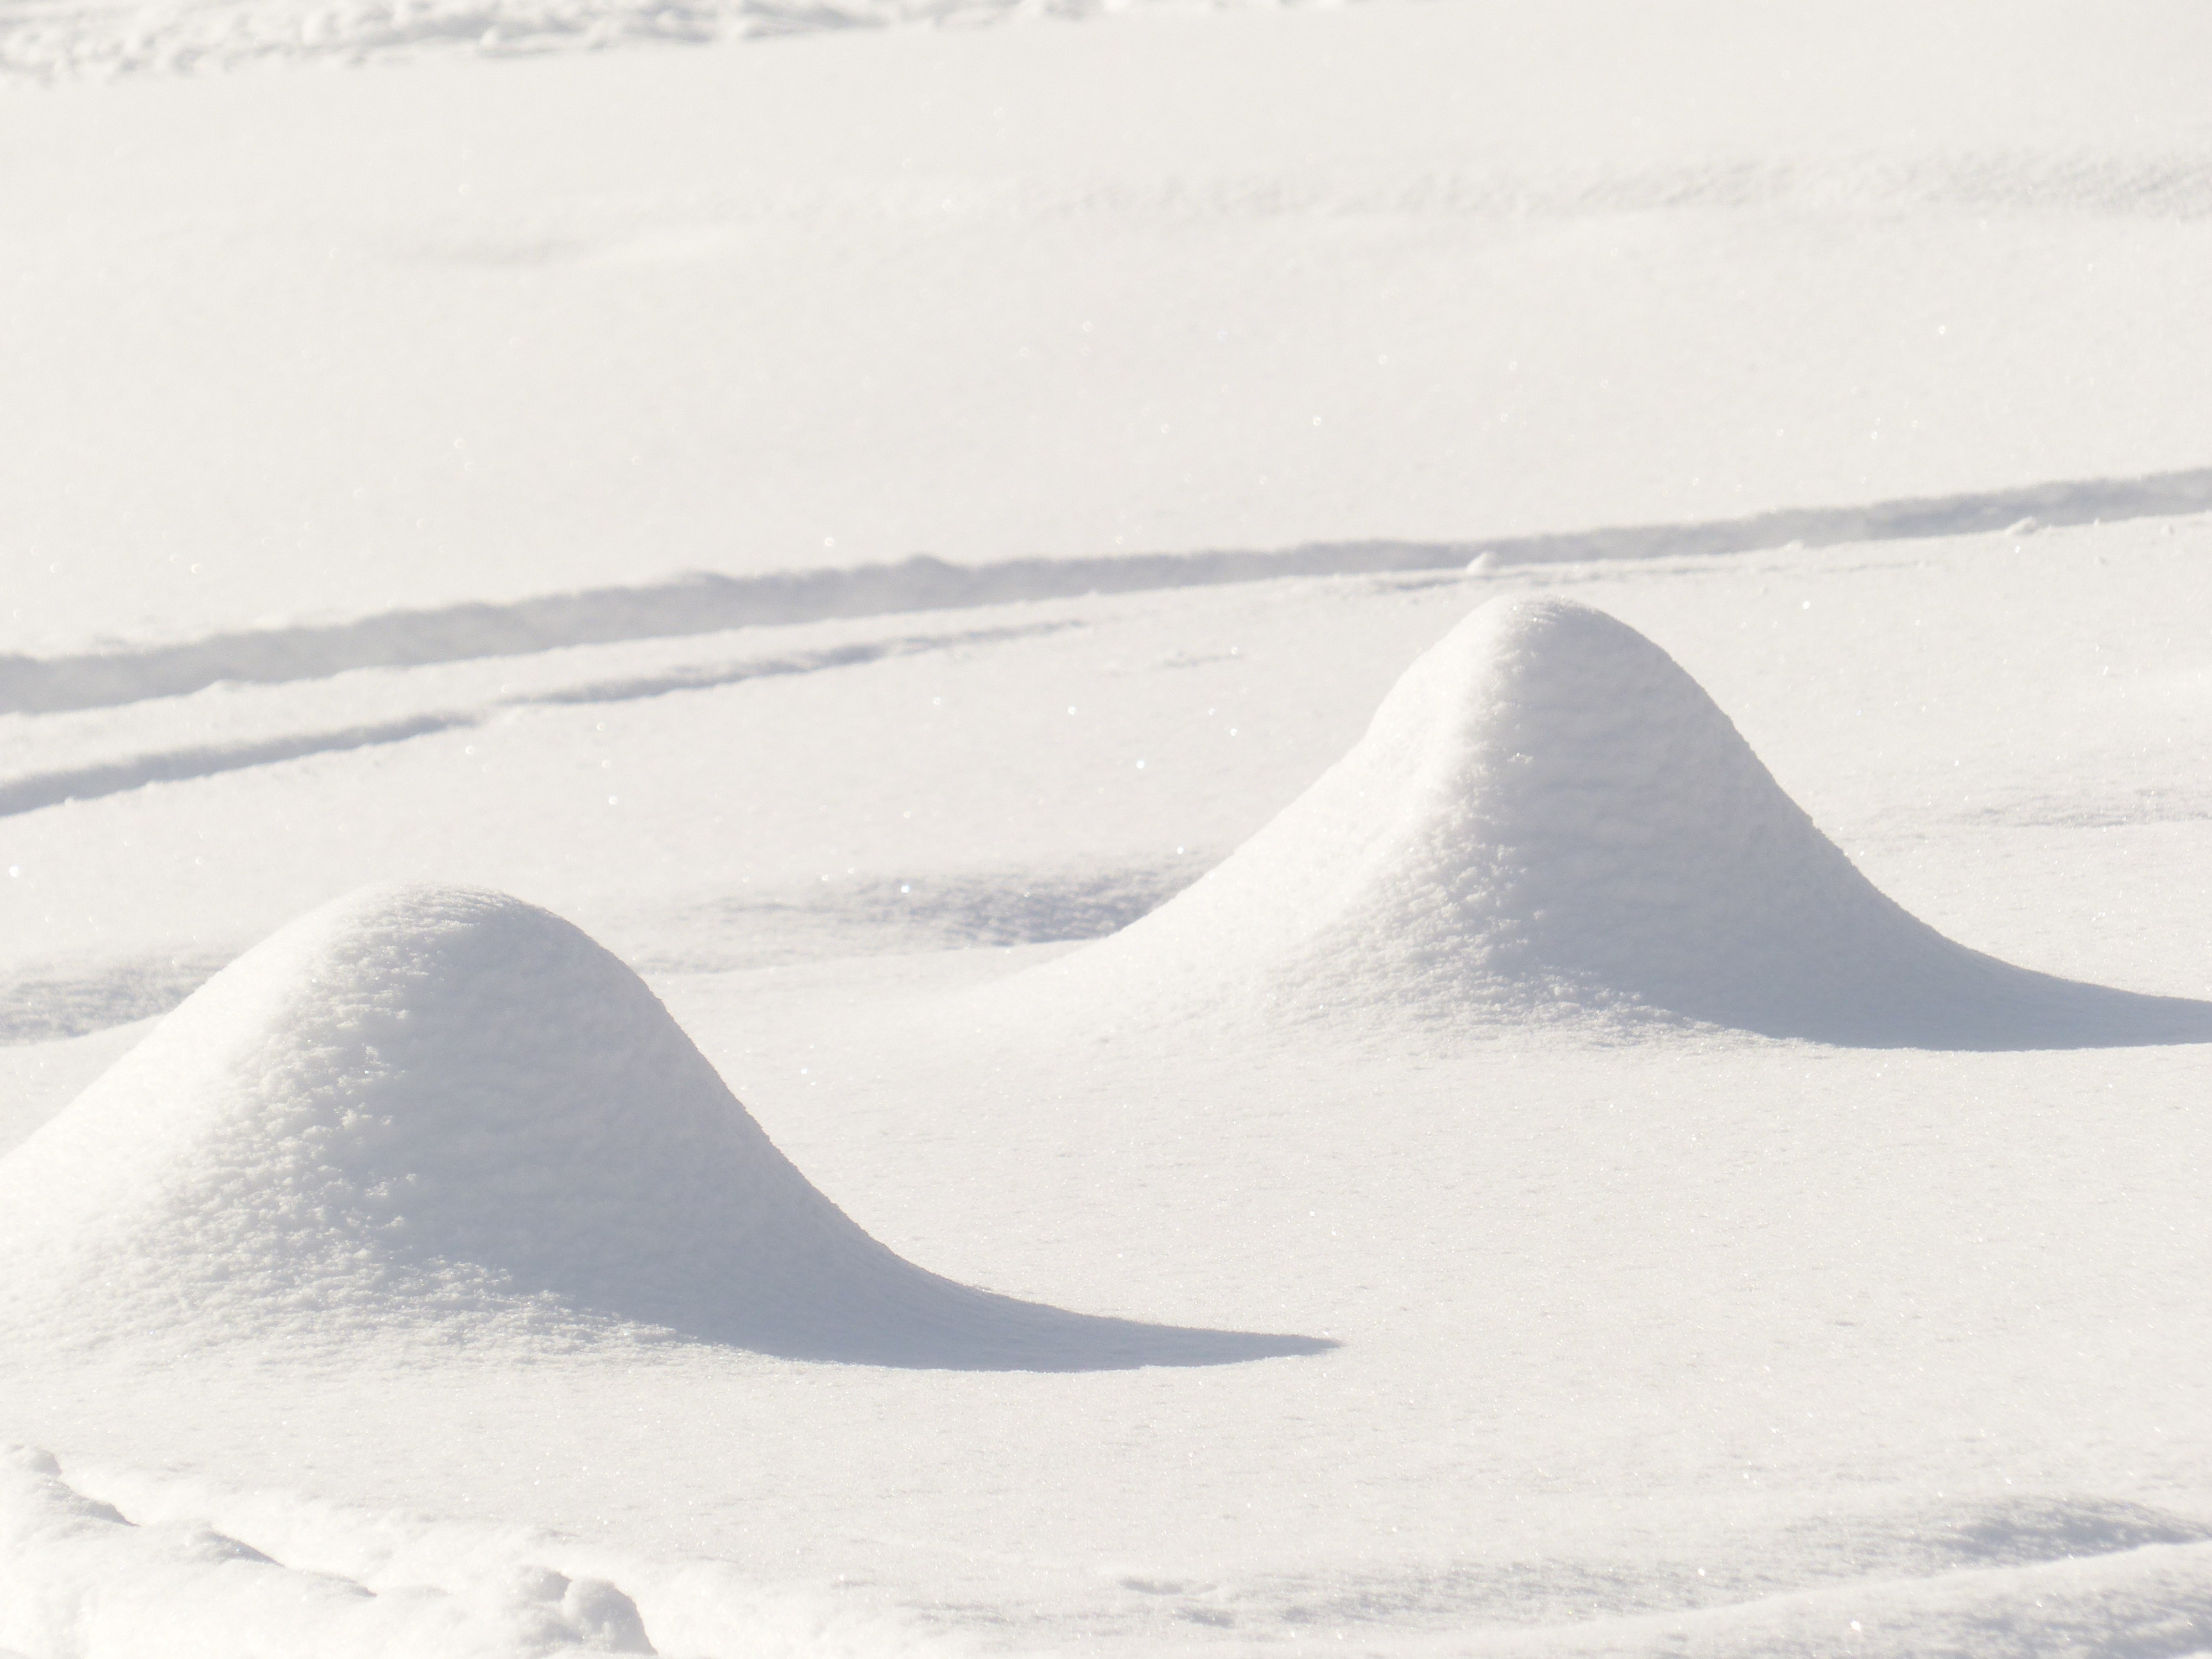
landscape, sand, snow, cold, winter, white, hill, wave, idyllic, ice, weather, romantic, arctic, sunny, icy, blizzard, melting, wintry, winter magic, piste, tundra, traces, freezing, snow lane, arctic ocean, snow hill, geological phenomenon, ice cap, winter storm